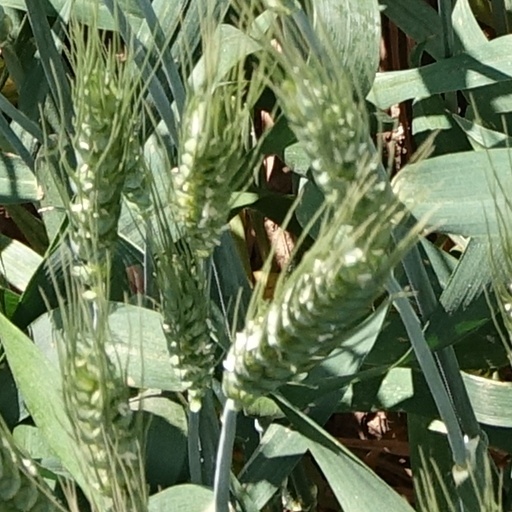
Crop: wheat